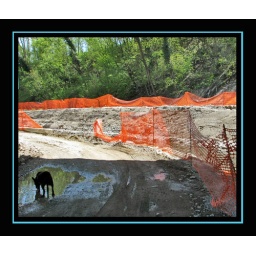
Iole drinking dirty water under a bridge during earthworks